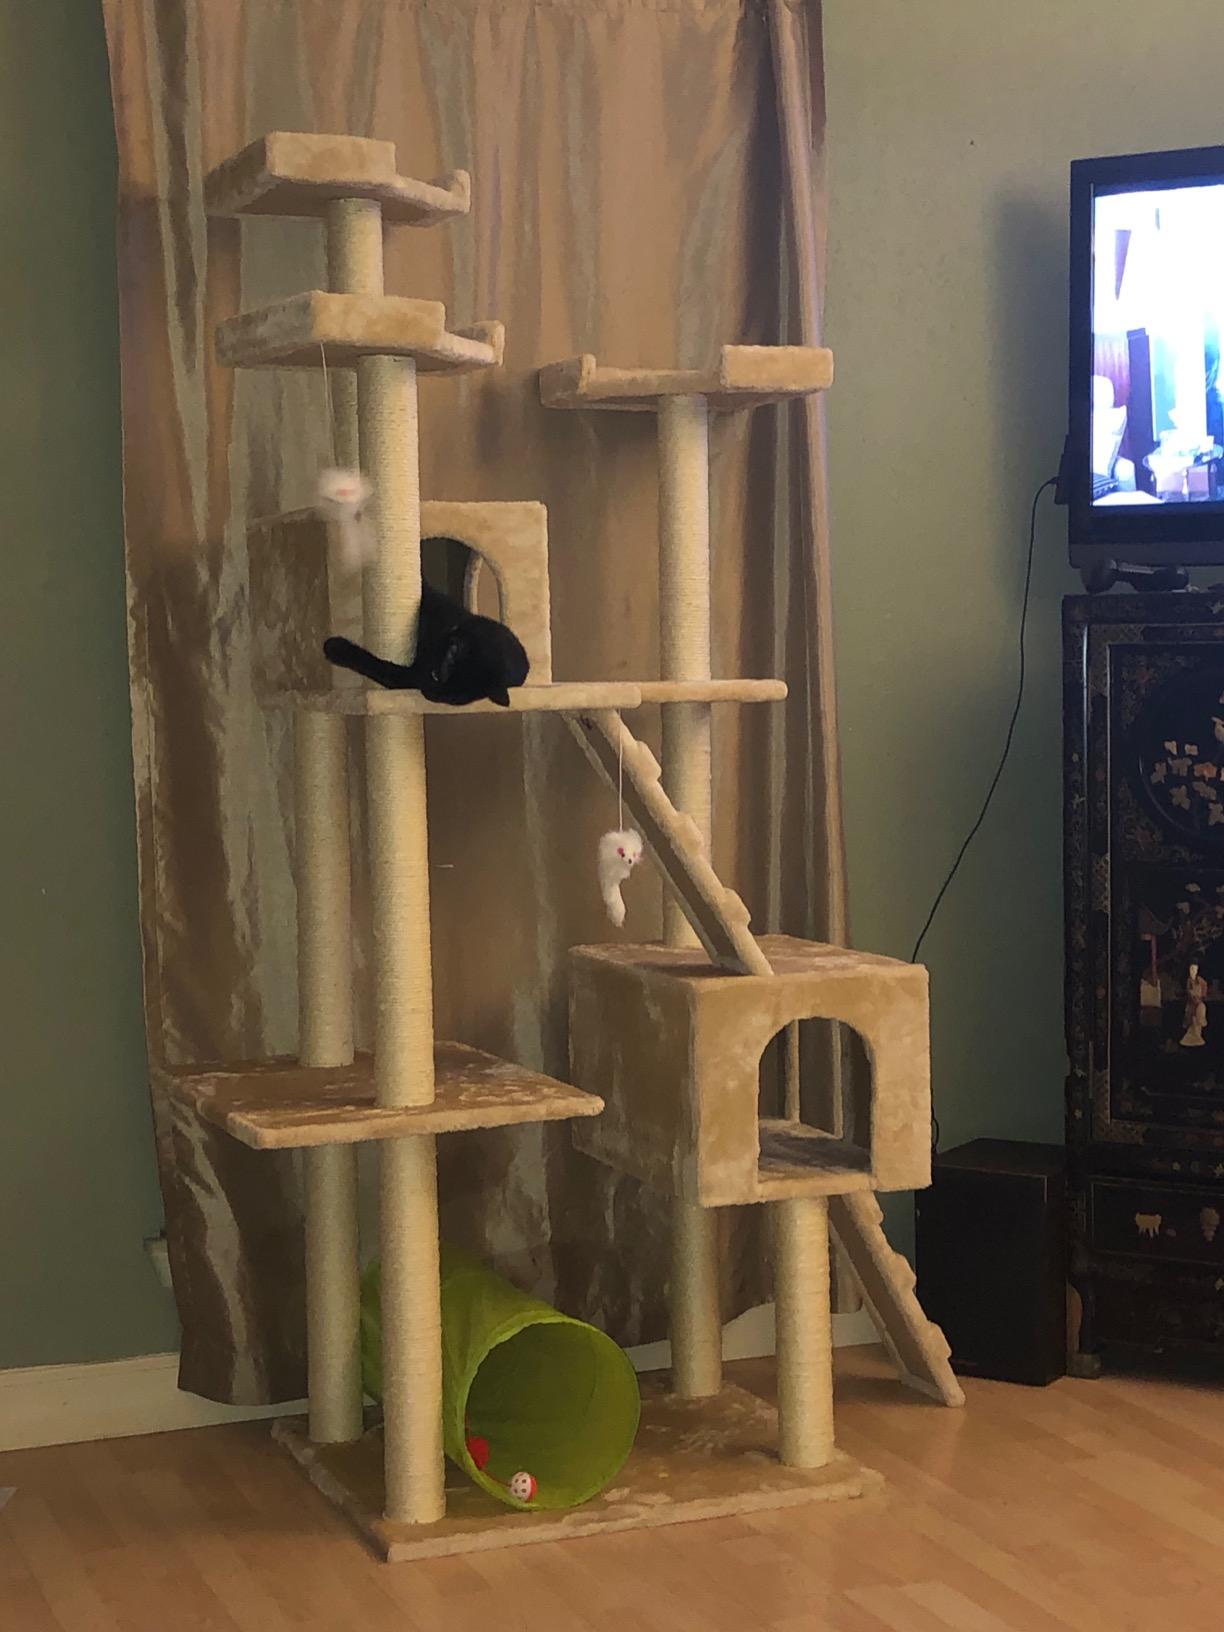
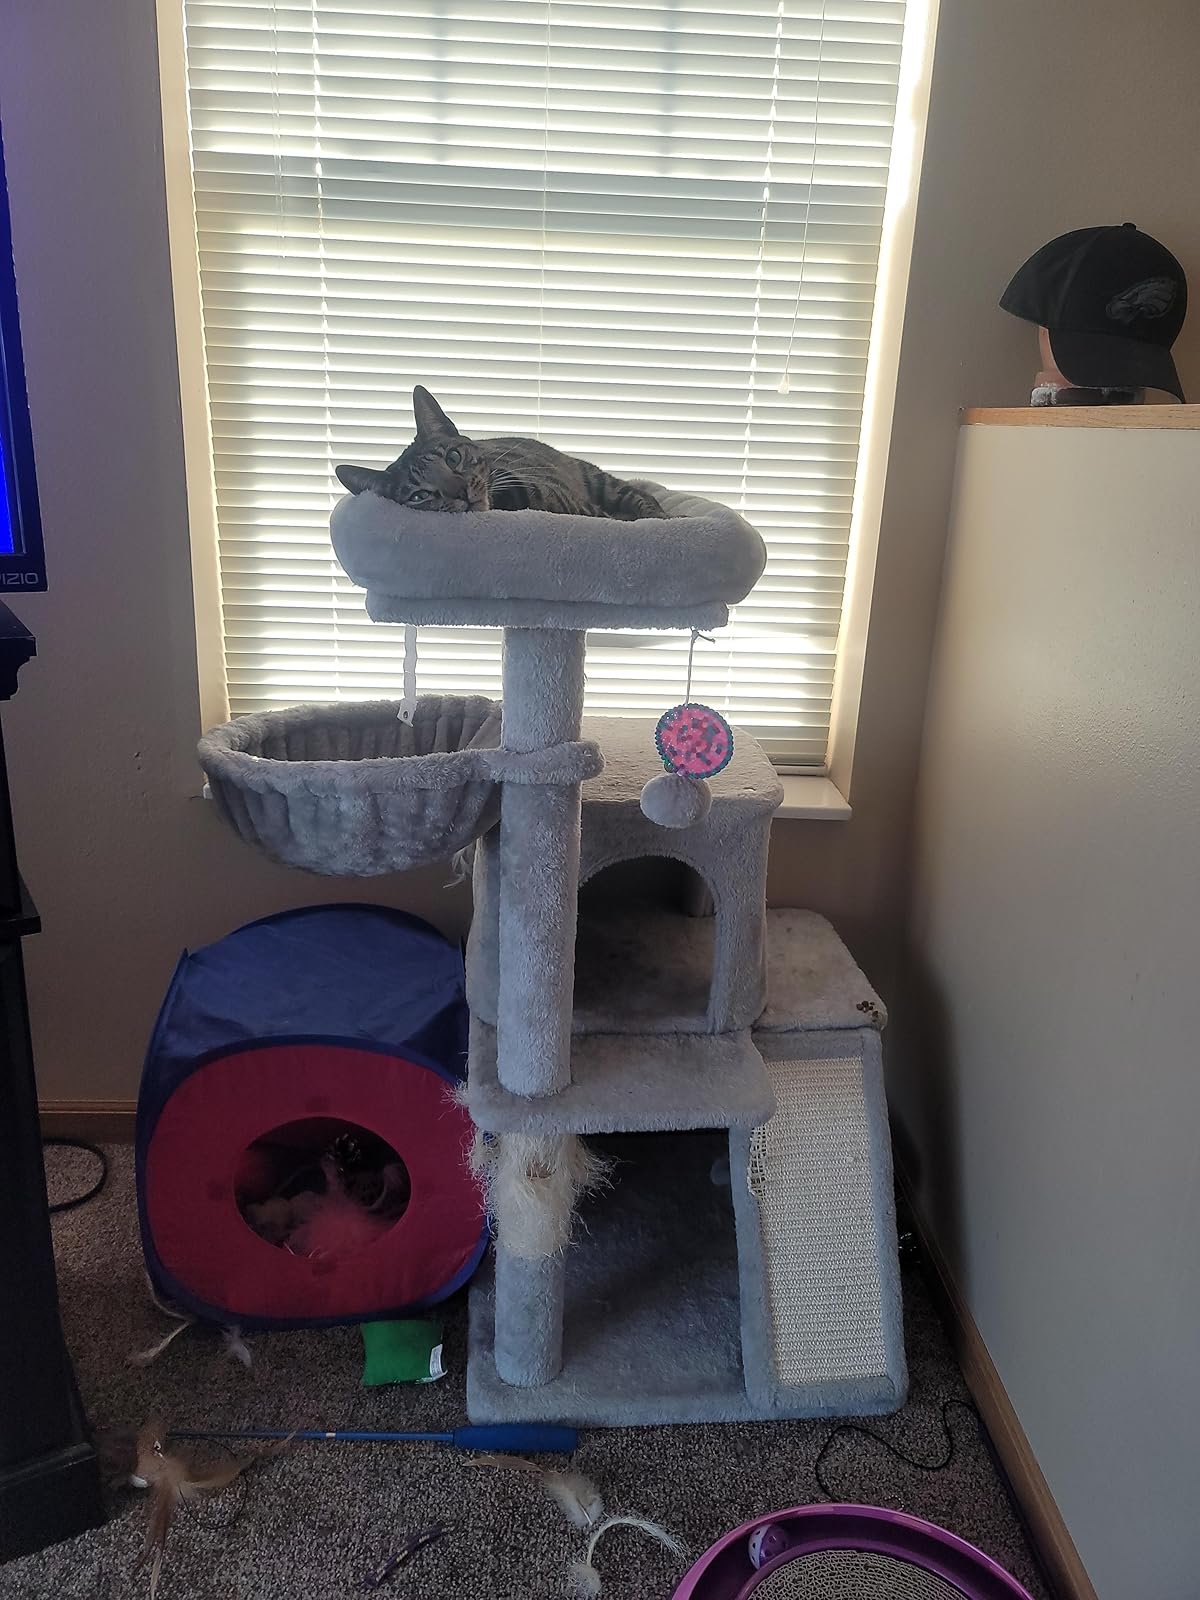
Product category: items_cat tree
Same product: no